Jane Gazzo's Dream Ticket

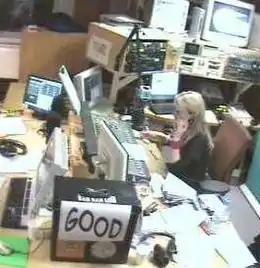
Jane Gazzo in-studio, 29 September 2005

Jane Gazzo's Dream Ticket was a music radio show on BBC Radio 6 Music, presented by Jane Gazzo from 5 July 2004 to 29 September 2005.